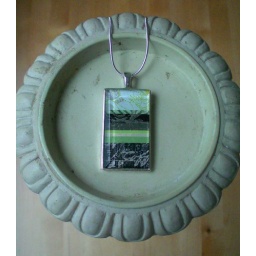
Original art pendant. 1 1/4&amp;quot;x3/4&amp;quot;, paper under glass set in a sterling silver bezel